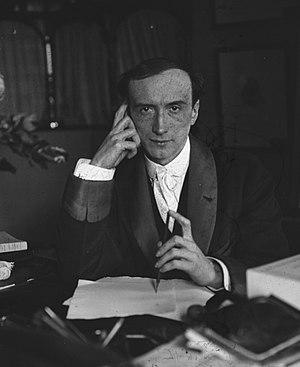
Le square Henry-Bataille est un square du 16ᵉ arrondissement de Paris, dans le quartier d'Auteuil.
Henry Bataille est un dramaturge et poète français, né à Nîmes le 4 avril 1872 et mort le 2 mars 1922 à Rueil-Malmaison, dans sa propriété du Vieux Phare.